Venetian Fortress of Butrint

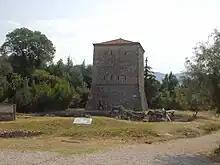
A Venetian tower at the foothill of the Venetian Acropolis Castle

The Venetian Fortress of Butrint is a castle on the Butrint Peninsula in southern Albania. The castle is located by the Channel of Vivari within the Butrint National Park and close to the neighbouring Venetian Triangular Castle.